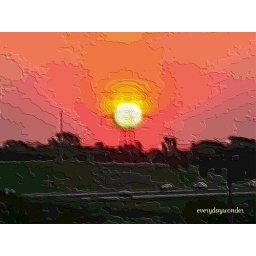
under the blood orange sky